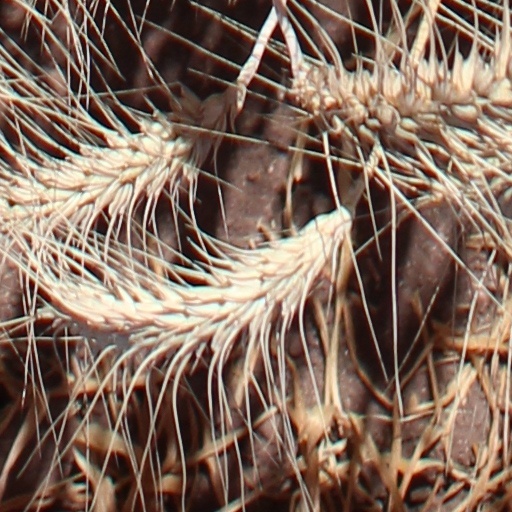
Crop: wheat